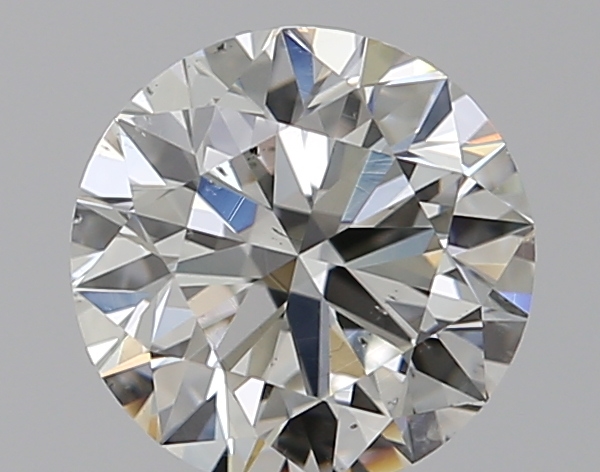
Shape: round
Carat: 0.9
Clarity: SI1
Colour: H
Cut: EX
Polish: EX
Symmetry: EX
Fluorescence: N
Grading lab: GIA
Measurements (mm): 6.12 x 6.16 x 3.8